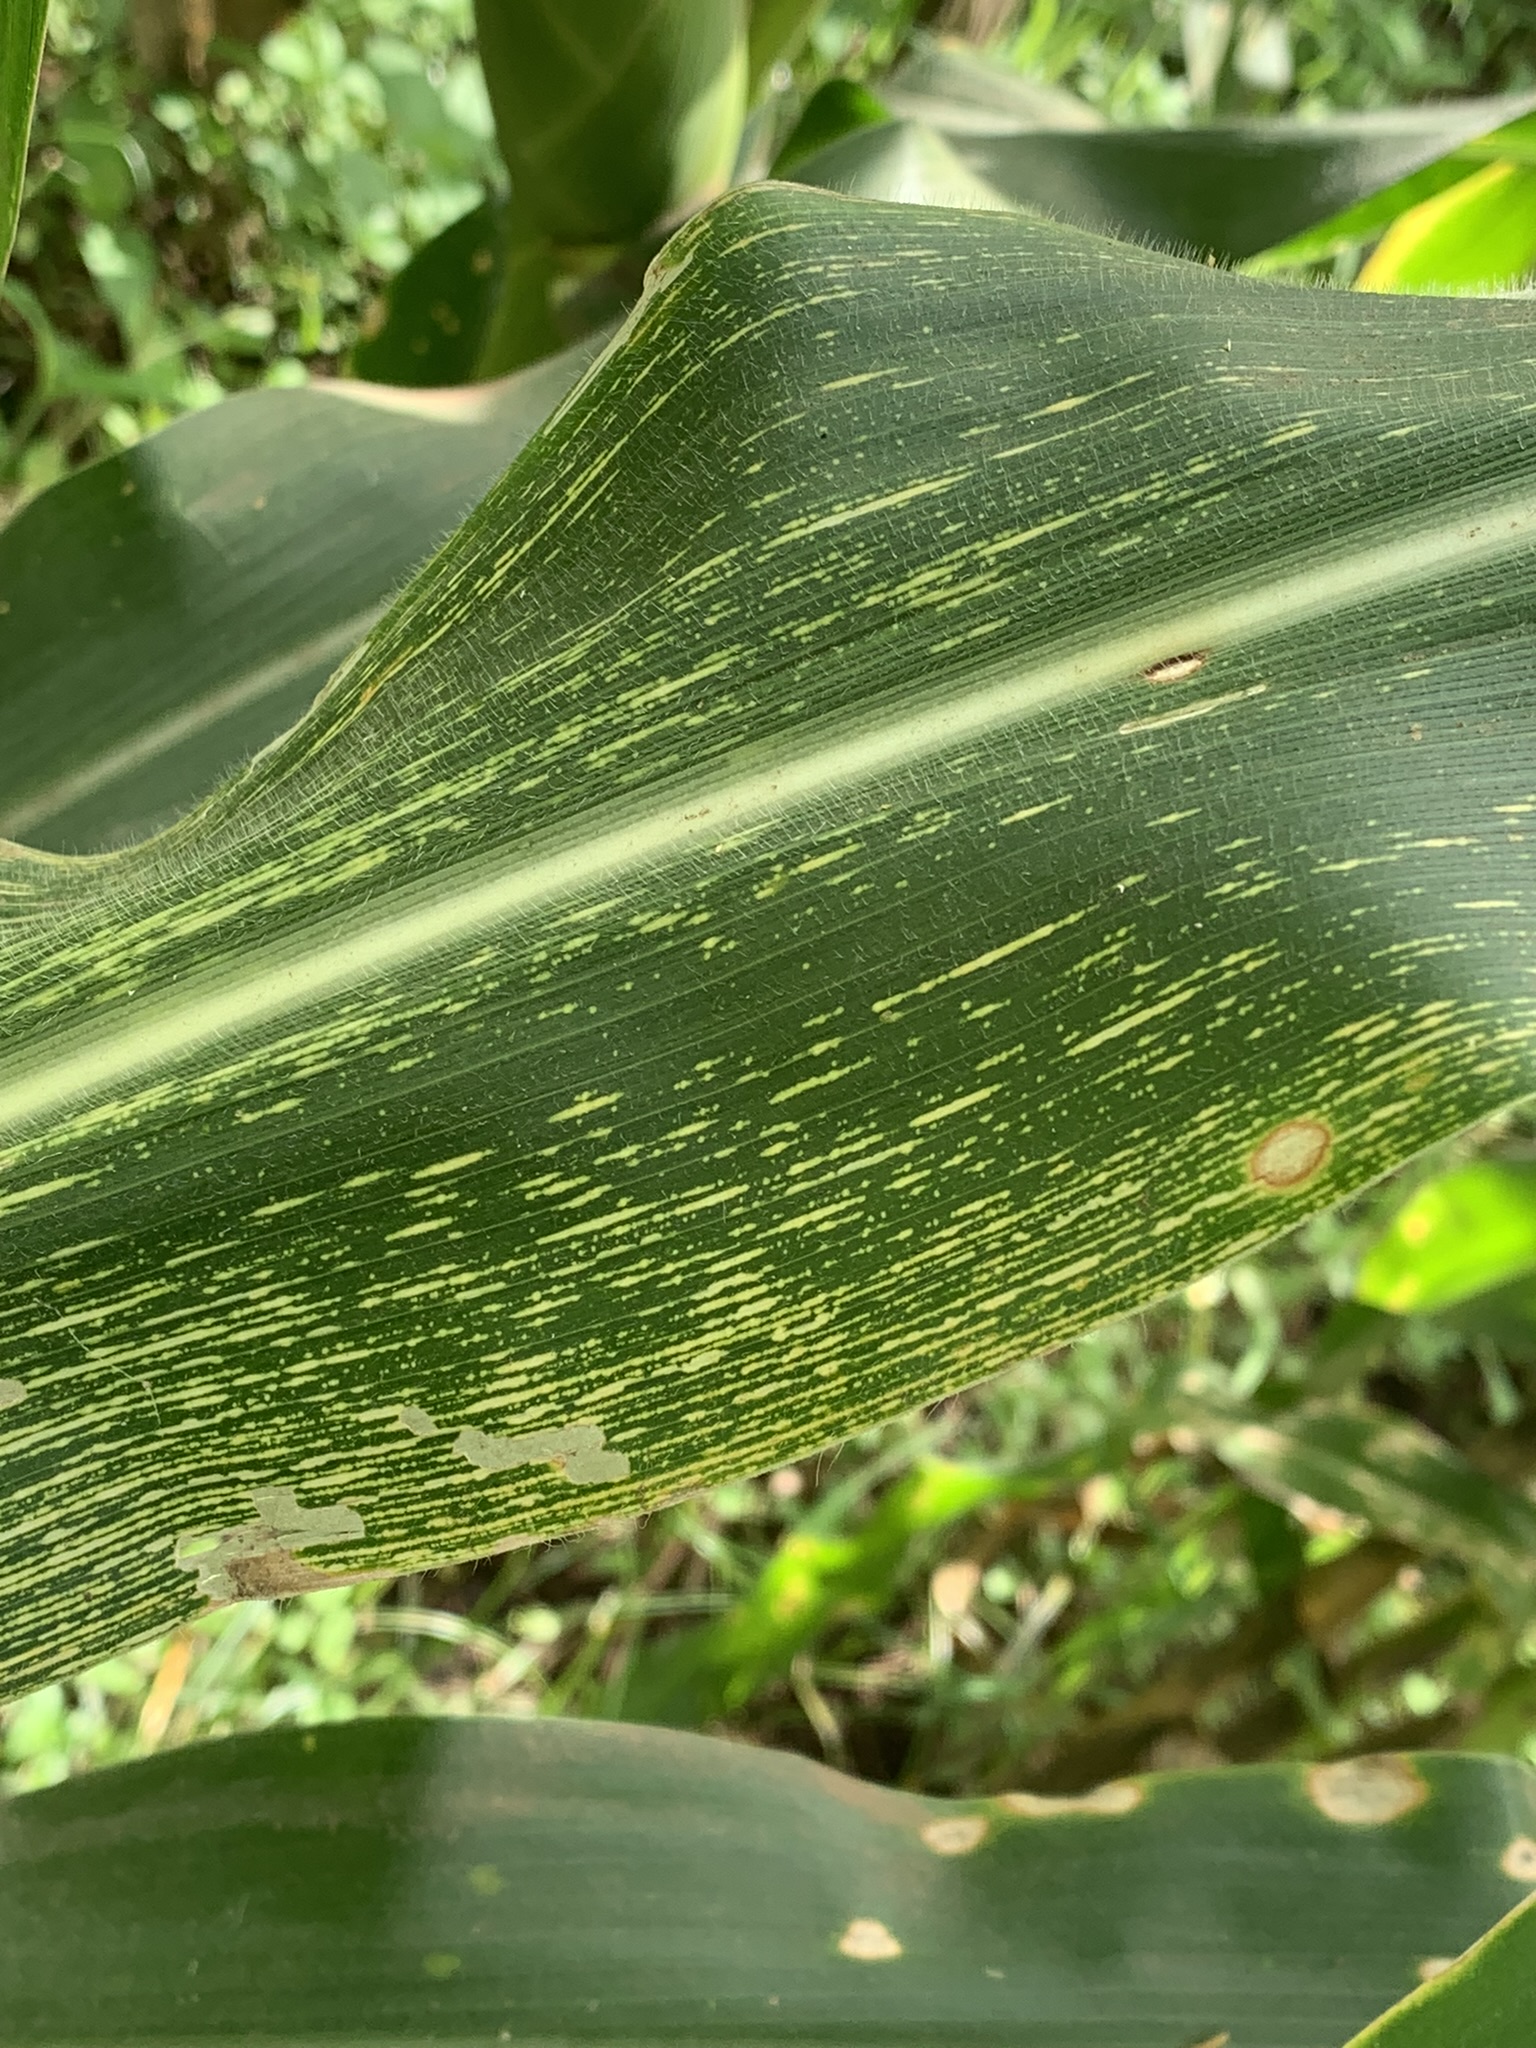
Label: MSV